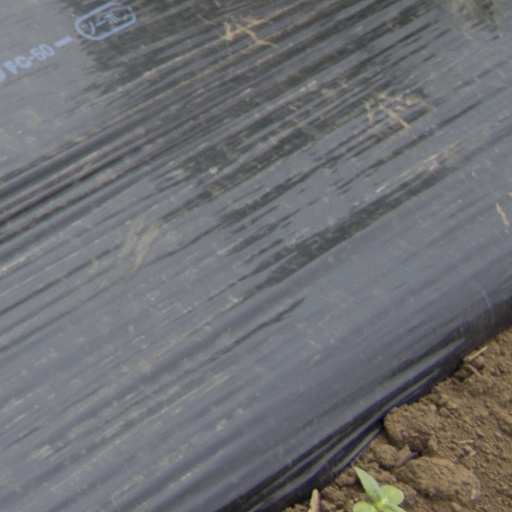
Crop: Jerusalem artichoke